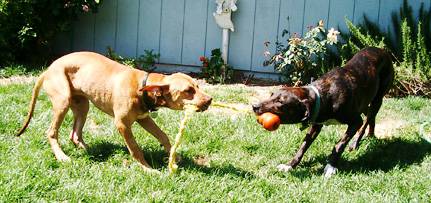
Label: dog